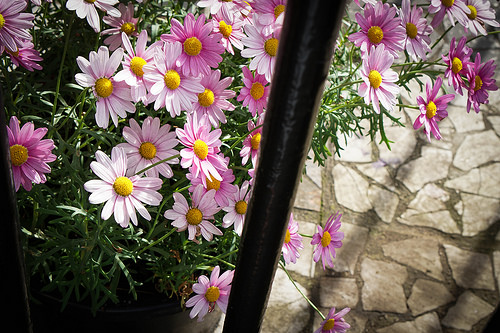
Flower: daisy